KSBY

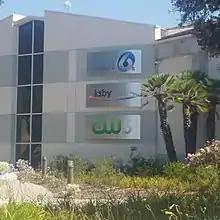
Refer to caption

The key priority of SJL's ownership tenure was to move KSBY out of the Hill Street studios it had occupied for more than 40 years. The location, in a residential area, limited future expansion; as early as 1986, when Gillett purchased channel 6, a relocation was identified as necessary for the station. In 1996, SJL purchased a hilltop property at the end of Calle Joaquin that had housed a parade of nightclubs since 1975 but had sat vacant for more than two years. Construction began in 1998, and the station relocated in 1999. The Calle Joaquin site, at , was twice as large as the former quarters at .